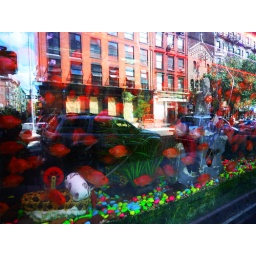
The street scene was reflected through the fish tank at an aquarium store in Chinatown